Martin Hinteregger

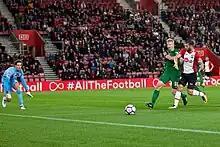
Hinteregger with FC Augsburg fighting off Charlie Austin in a match against Southampton in 2017

On 31 August 2016, Hinteregger joined FC Augsburg on a two-year contract. He made his debut for the club on 11 September 2016 in a 2–1 away victory against Werder Bremen. In December 2016, he scored his first Bundesliga goal in a 1–0 win over his former club Borussia Mönchengladbach.